Peter Wall (British Army officer)

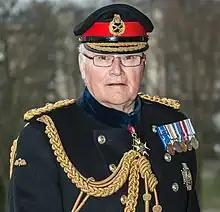
General Sir Peter Wall in 2013

General Sir Peter Anthony Wall, (born 10 July 1955) is a retired British Army officer who served as the Chief of the General Staff, the professional head of the British Army, until September 2014. Wall had previously been the Commander-in-Chief, Land Forces from August 2009 to September 2010. He succeeded General Sir David Richards as Chief of the General Staff in September 2010, the latter going on a month later to be Chief of the Defence Staff.